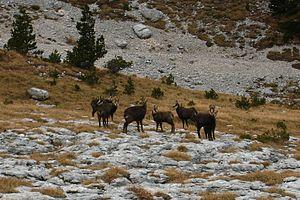
Harde de chamois à la Dent de Crolles
Le massif de la Chartreuse est un massif montagneux des Préalpes, à la limite des départements français de l'Isère et dans une moindre mesure de la Savoie. Il culmine à 2 082 mètres d'altitude à Chamechaude. Il est constitué essentiellement de calcaires disposés en successions d'anticlinaux et de synclinaux formant de longues lignes de crêtes orientées du nord au sud. Les dépressions, au fond desquelles coulent le Guiers et ses affluents, sont séparées par des cols. Le massif, soumis à un climat océanique montagnard, connaît des précipitations relativement importantes mais l'eau est absente de la surface ; elle s'écoule rapidement dans les réseaux karstiques creusés dans le calcaire.
La dent de Crolles est un sommet du département français de l'Isère s'élevant à 2 062 mètres d'altitude dans le massif de la Chartreuse, dans les Alpes. Elle domine à l'est la ville de Crolles et la vallée du Grésivaudan, à moins d'une heure de Grenoble. Elle est constituée de calcaire et parcourue par un important réseau karstique, qui attire la curiosité de Henri Ferrand dès le tournant du XIXᵉ au XXᵉ siècle ; son exploration en fait la cavité naturelle la plus profonde connue au monde de 1944 à 1953. Il est recherché des spéléologues, avec de nombreuses traversées souterraines possibles. La source du Guiers Mort, sur le versant septentrional de la montagne, est l'exsurgence de ce réseau. L'ascension de la montagne, généralement effectuée depuis le col du Coq, ne présente pas de difficulté en randonnée pédestre. Depuis les années 1920, le nombre de voies d'escalade s'est considérablement accru.